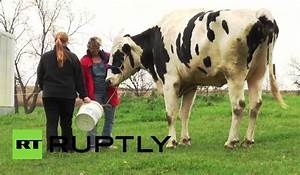
Label: mucca